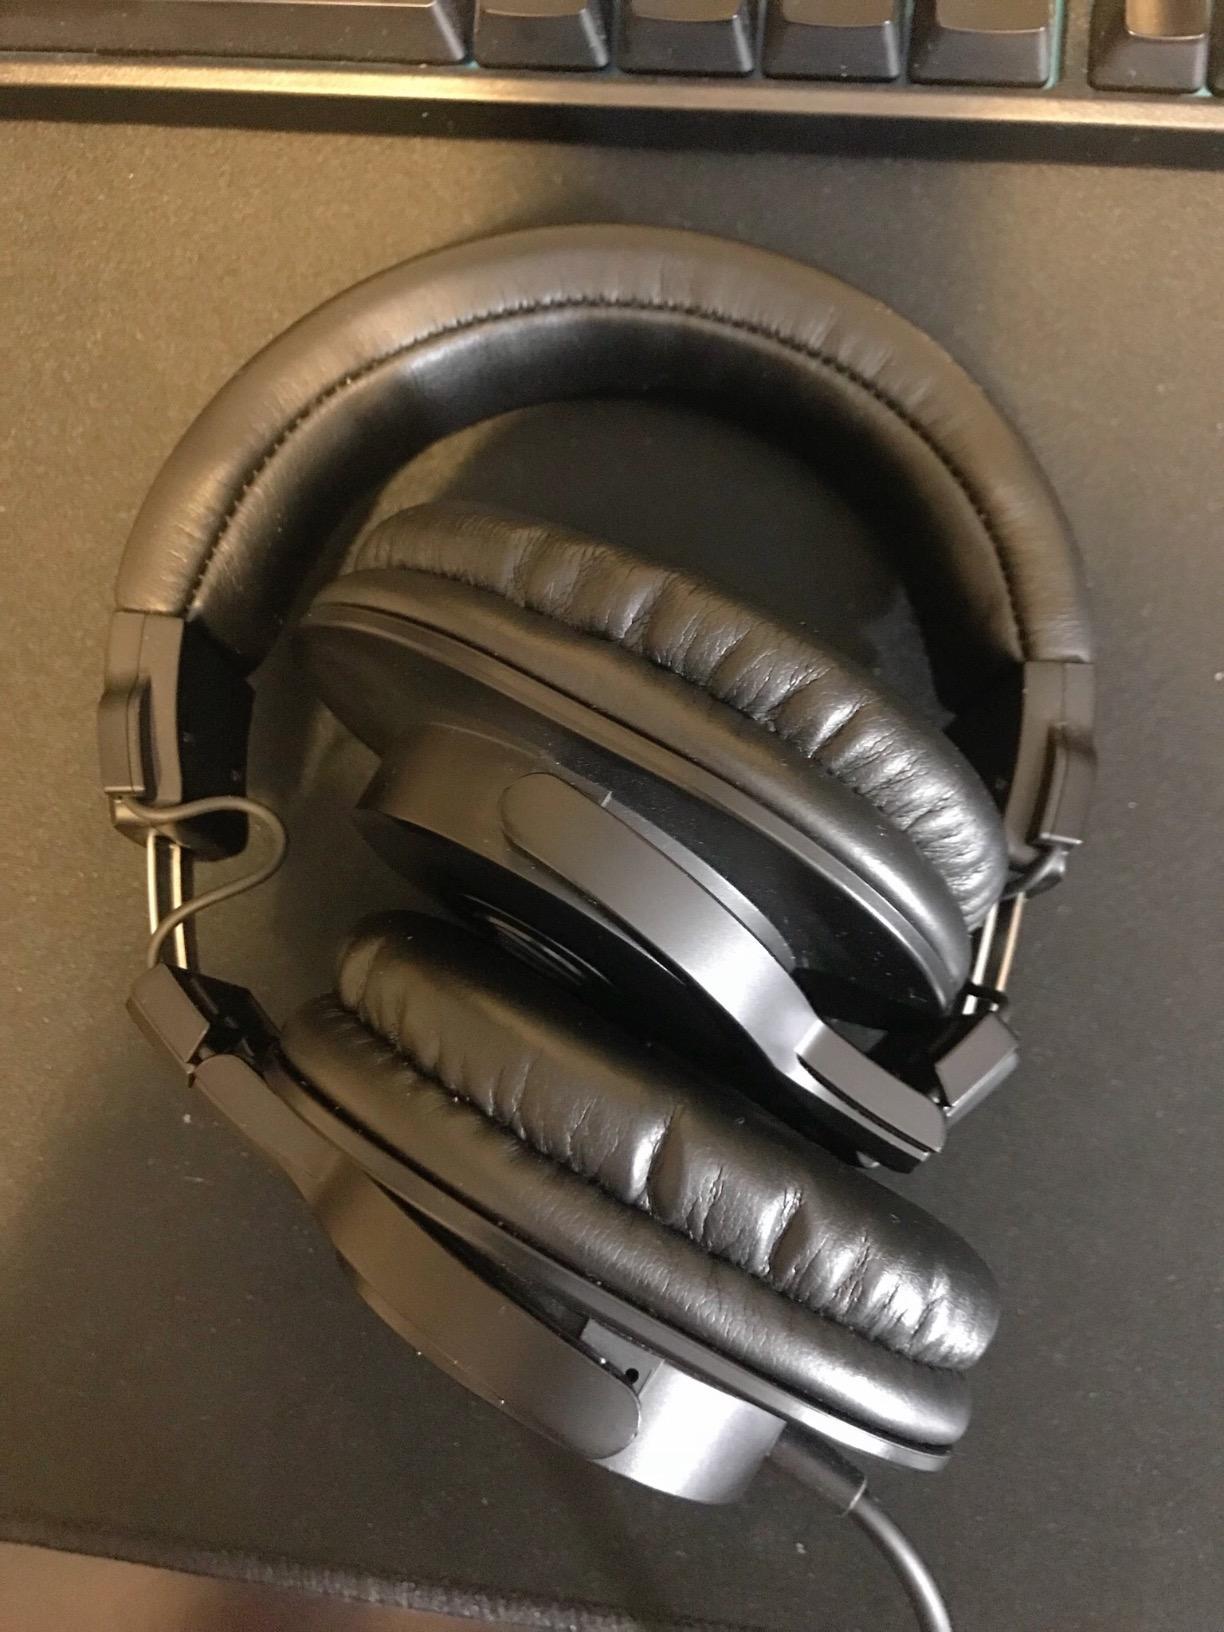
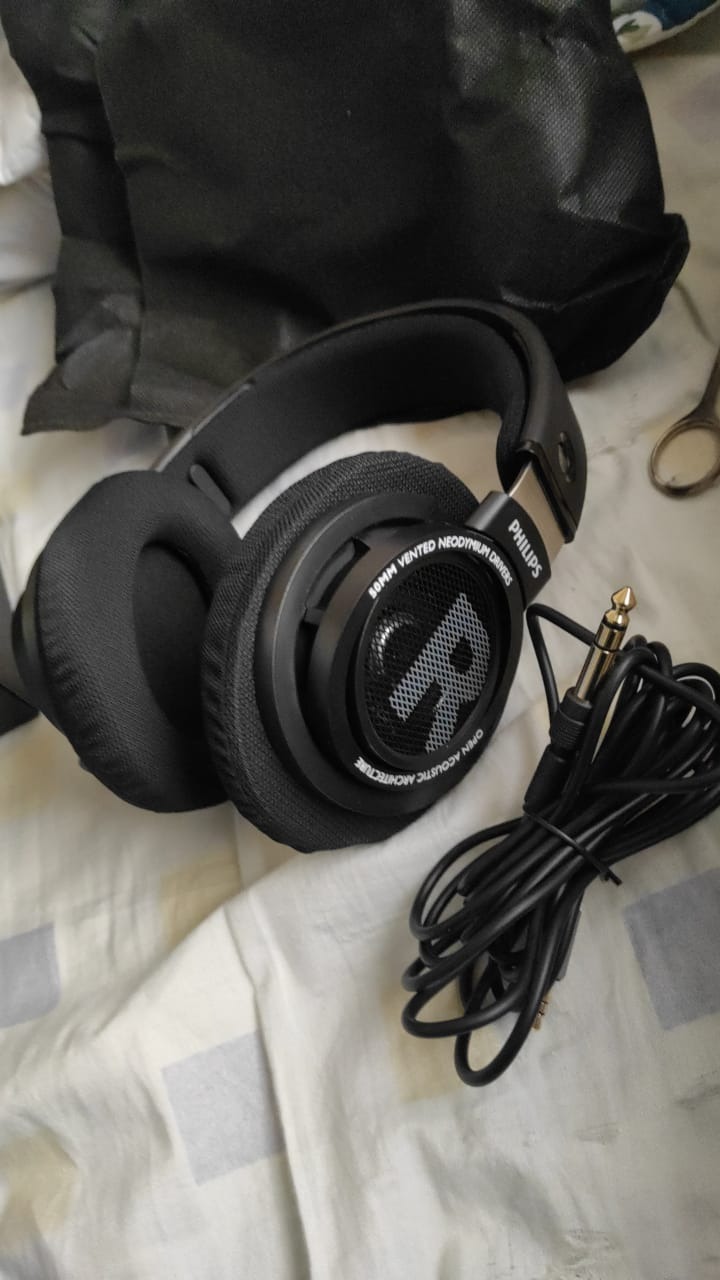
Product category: headphones
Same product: no